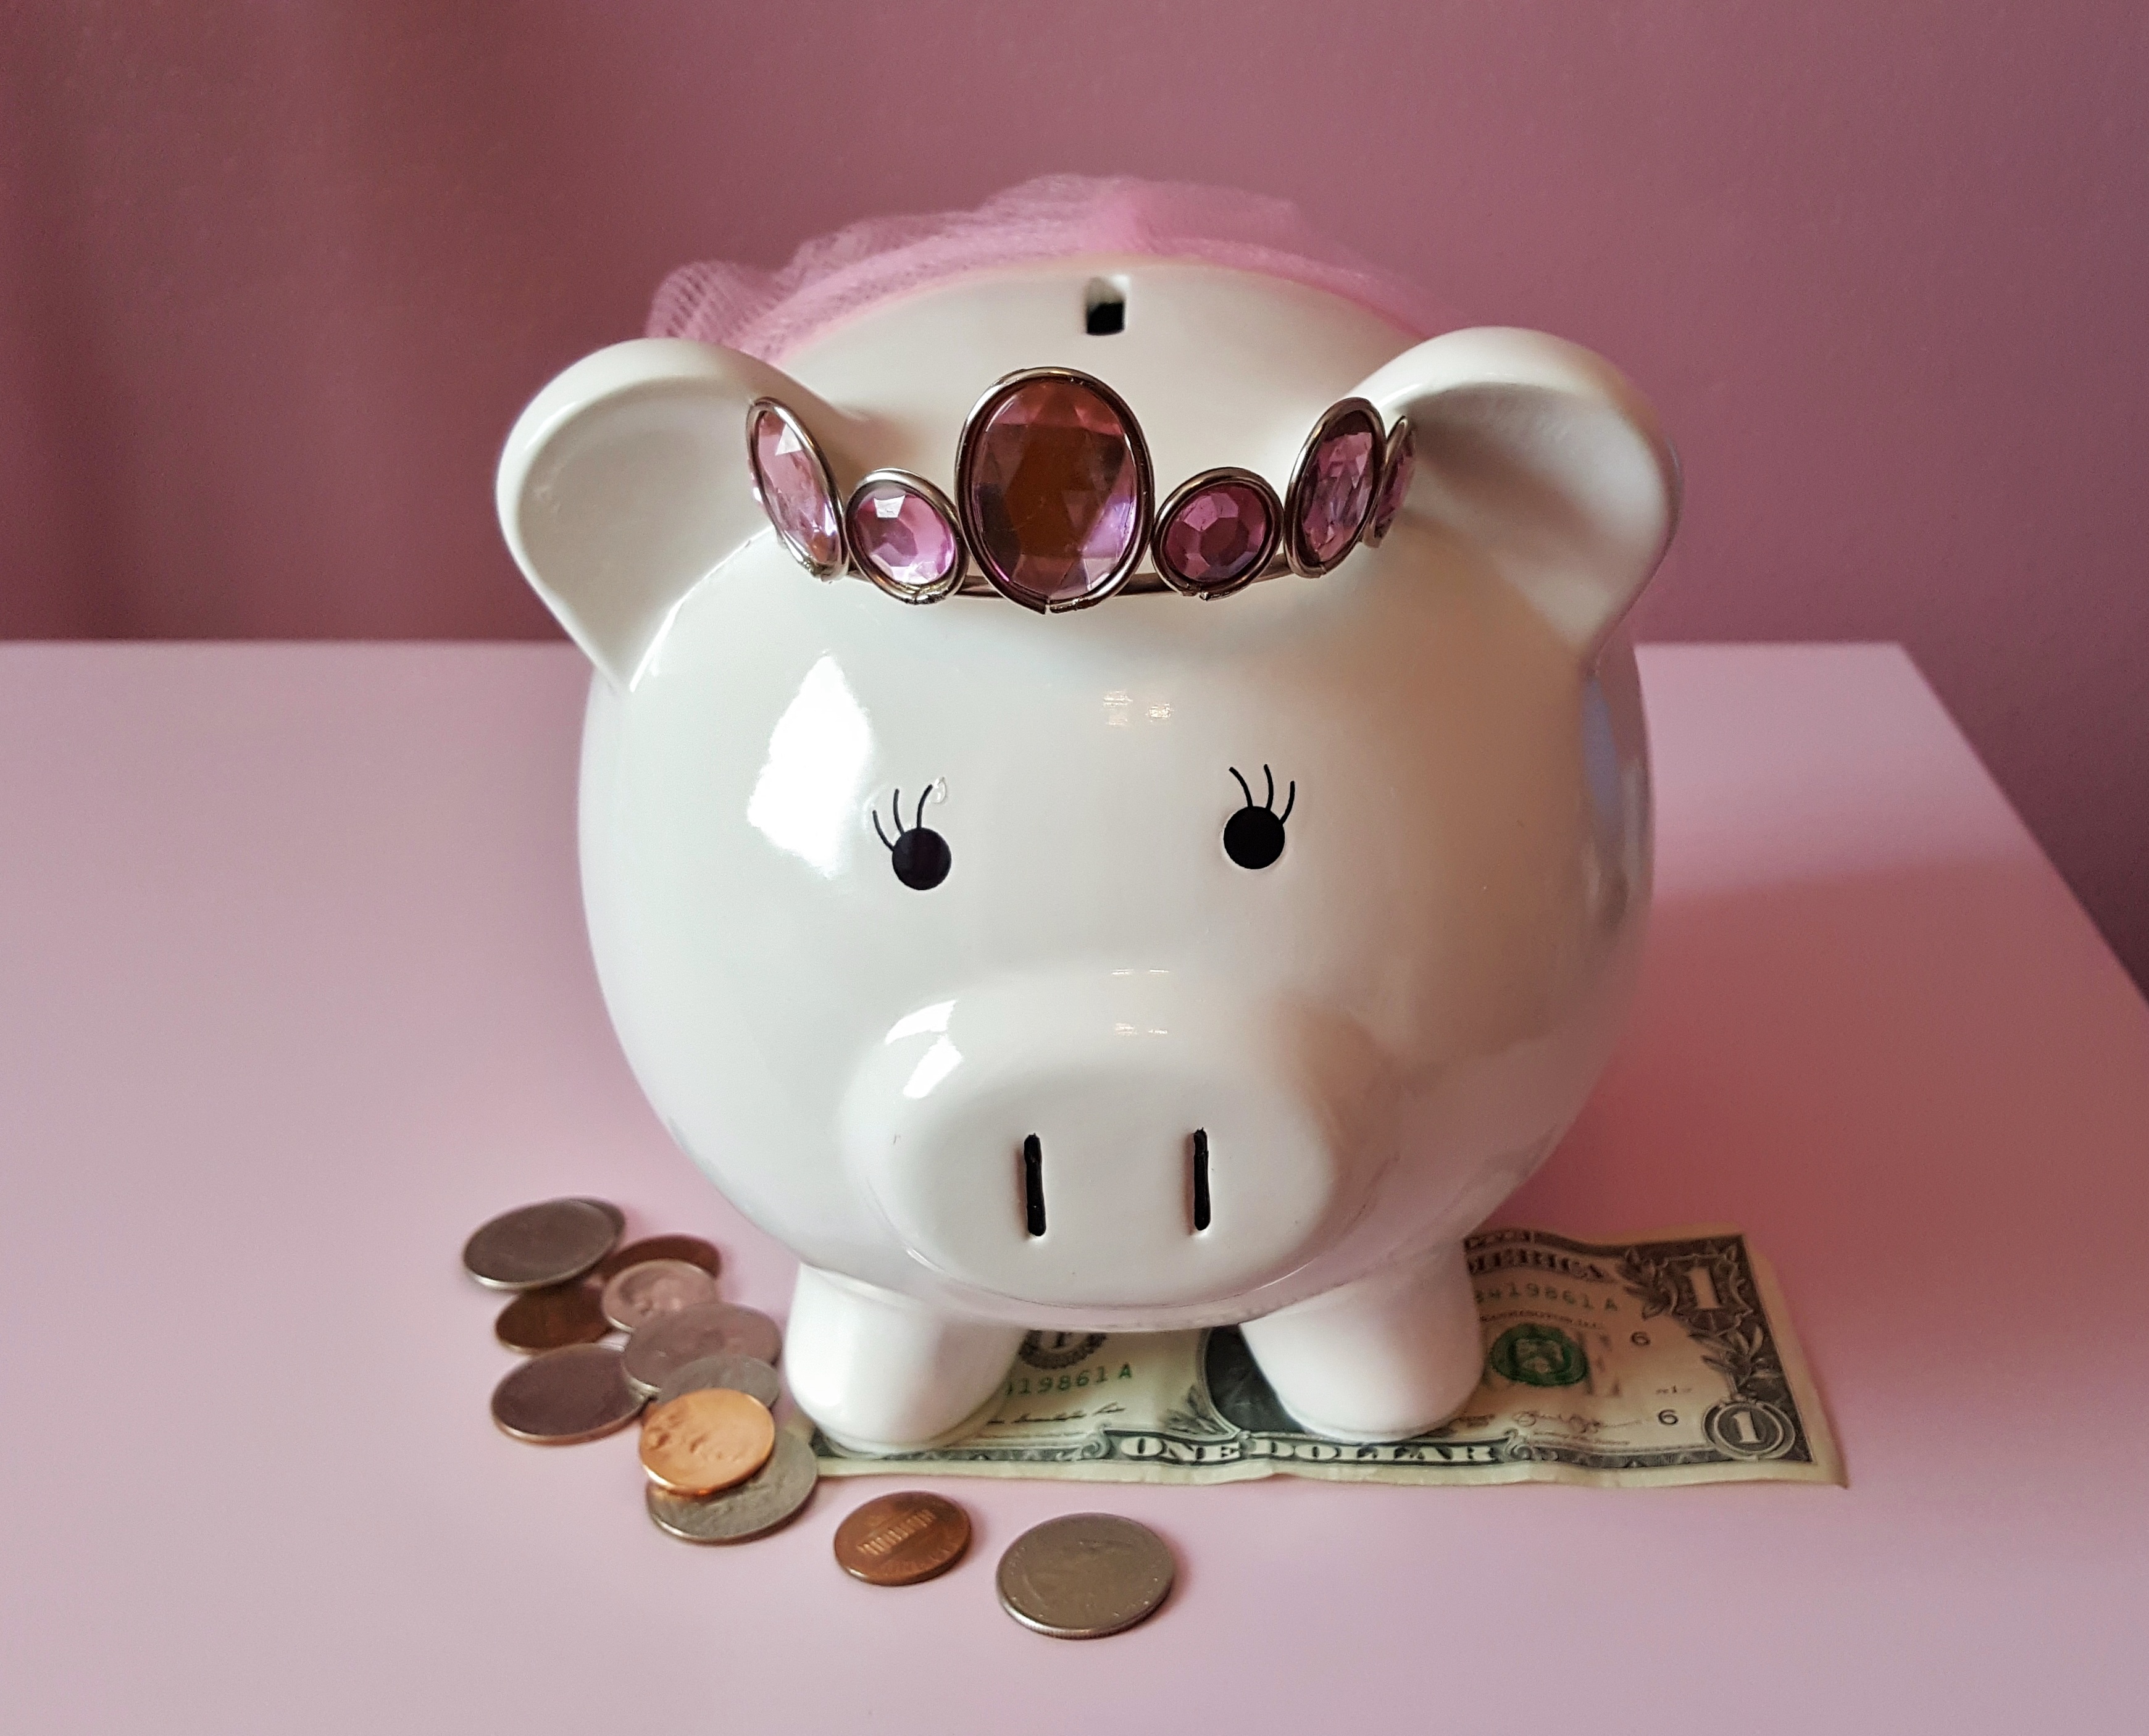
money, pink, toy, cash, bank, illustration, economics, dollar, usd, piggy bank, banking, pig, tiara, tax, economy, piggy, save, investing, financial, savings, coins, finance, wealth, investment, invest, pocket money, financial planning